Mountain bike

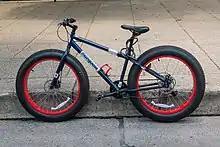
A Mongoose Dolomite fat tire bicycle

The widest wheel/tire widths, typically 3.8 in (97 mm) or larger, are sometimes used by icebikers who use their mountain bikes for winter-time riding in snowy conditions.